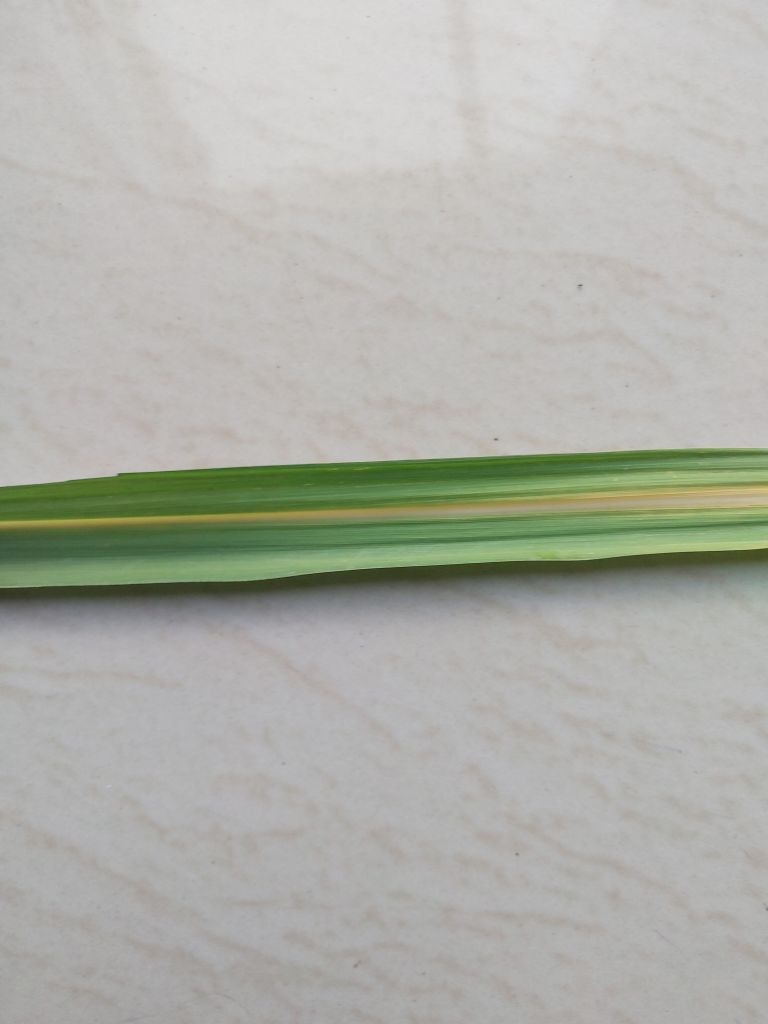
Label: Yellow Leaf